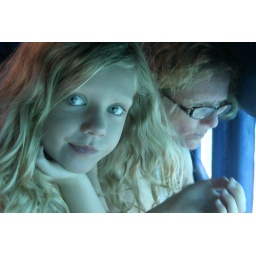
Millie in glass bottomed boat